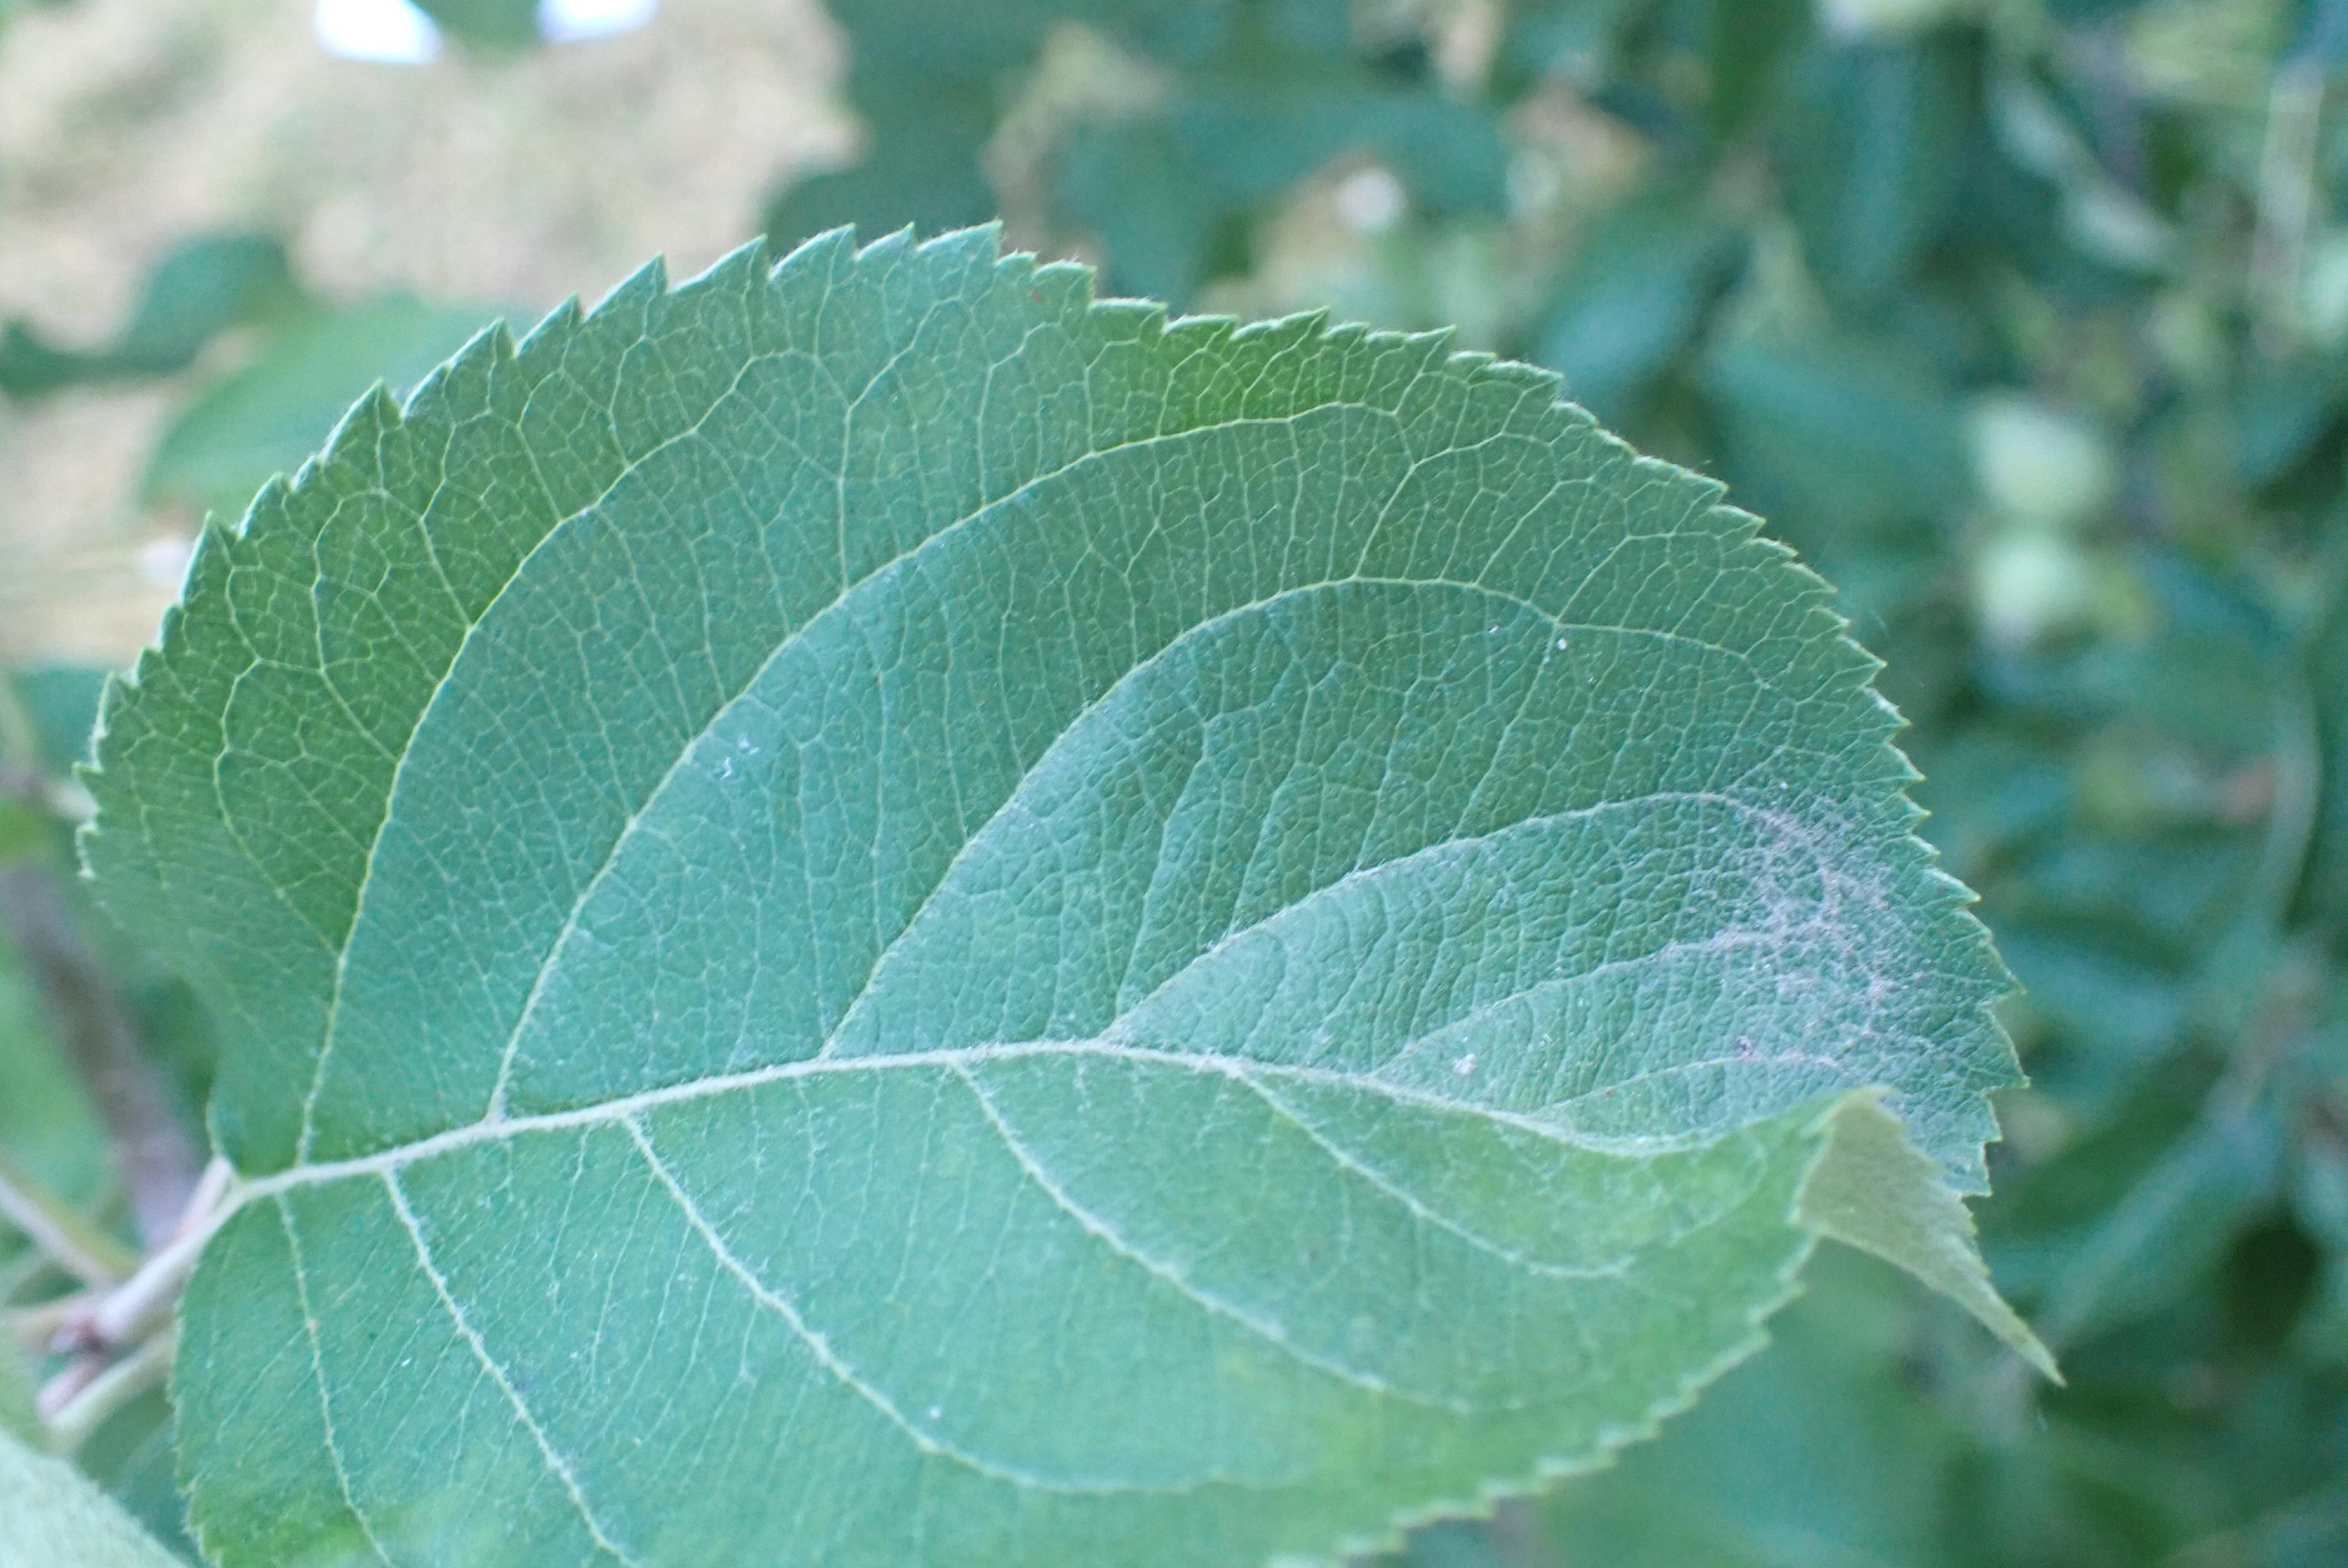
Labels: healthy